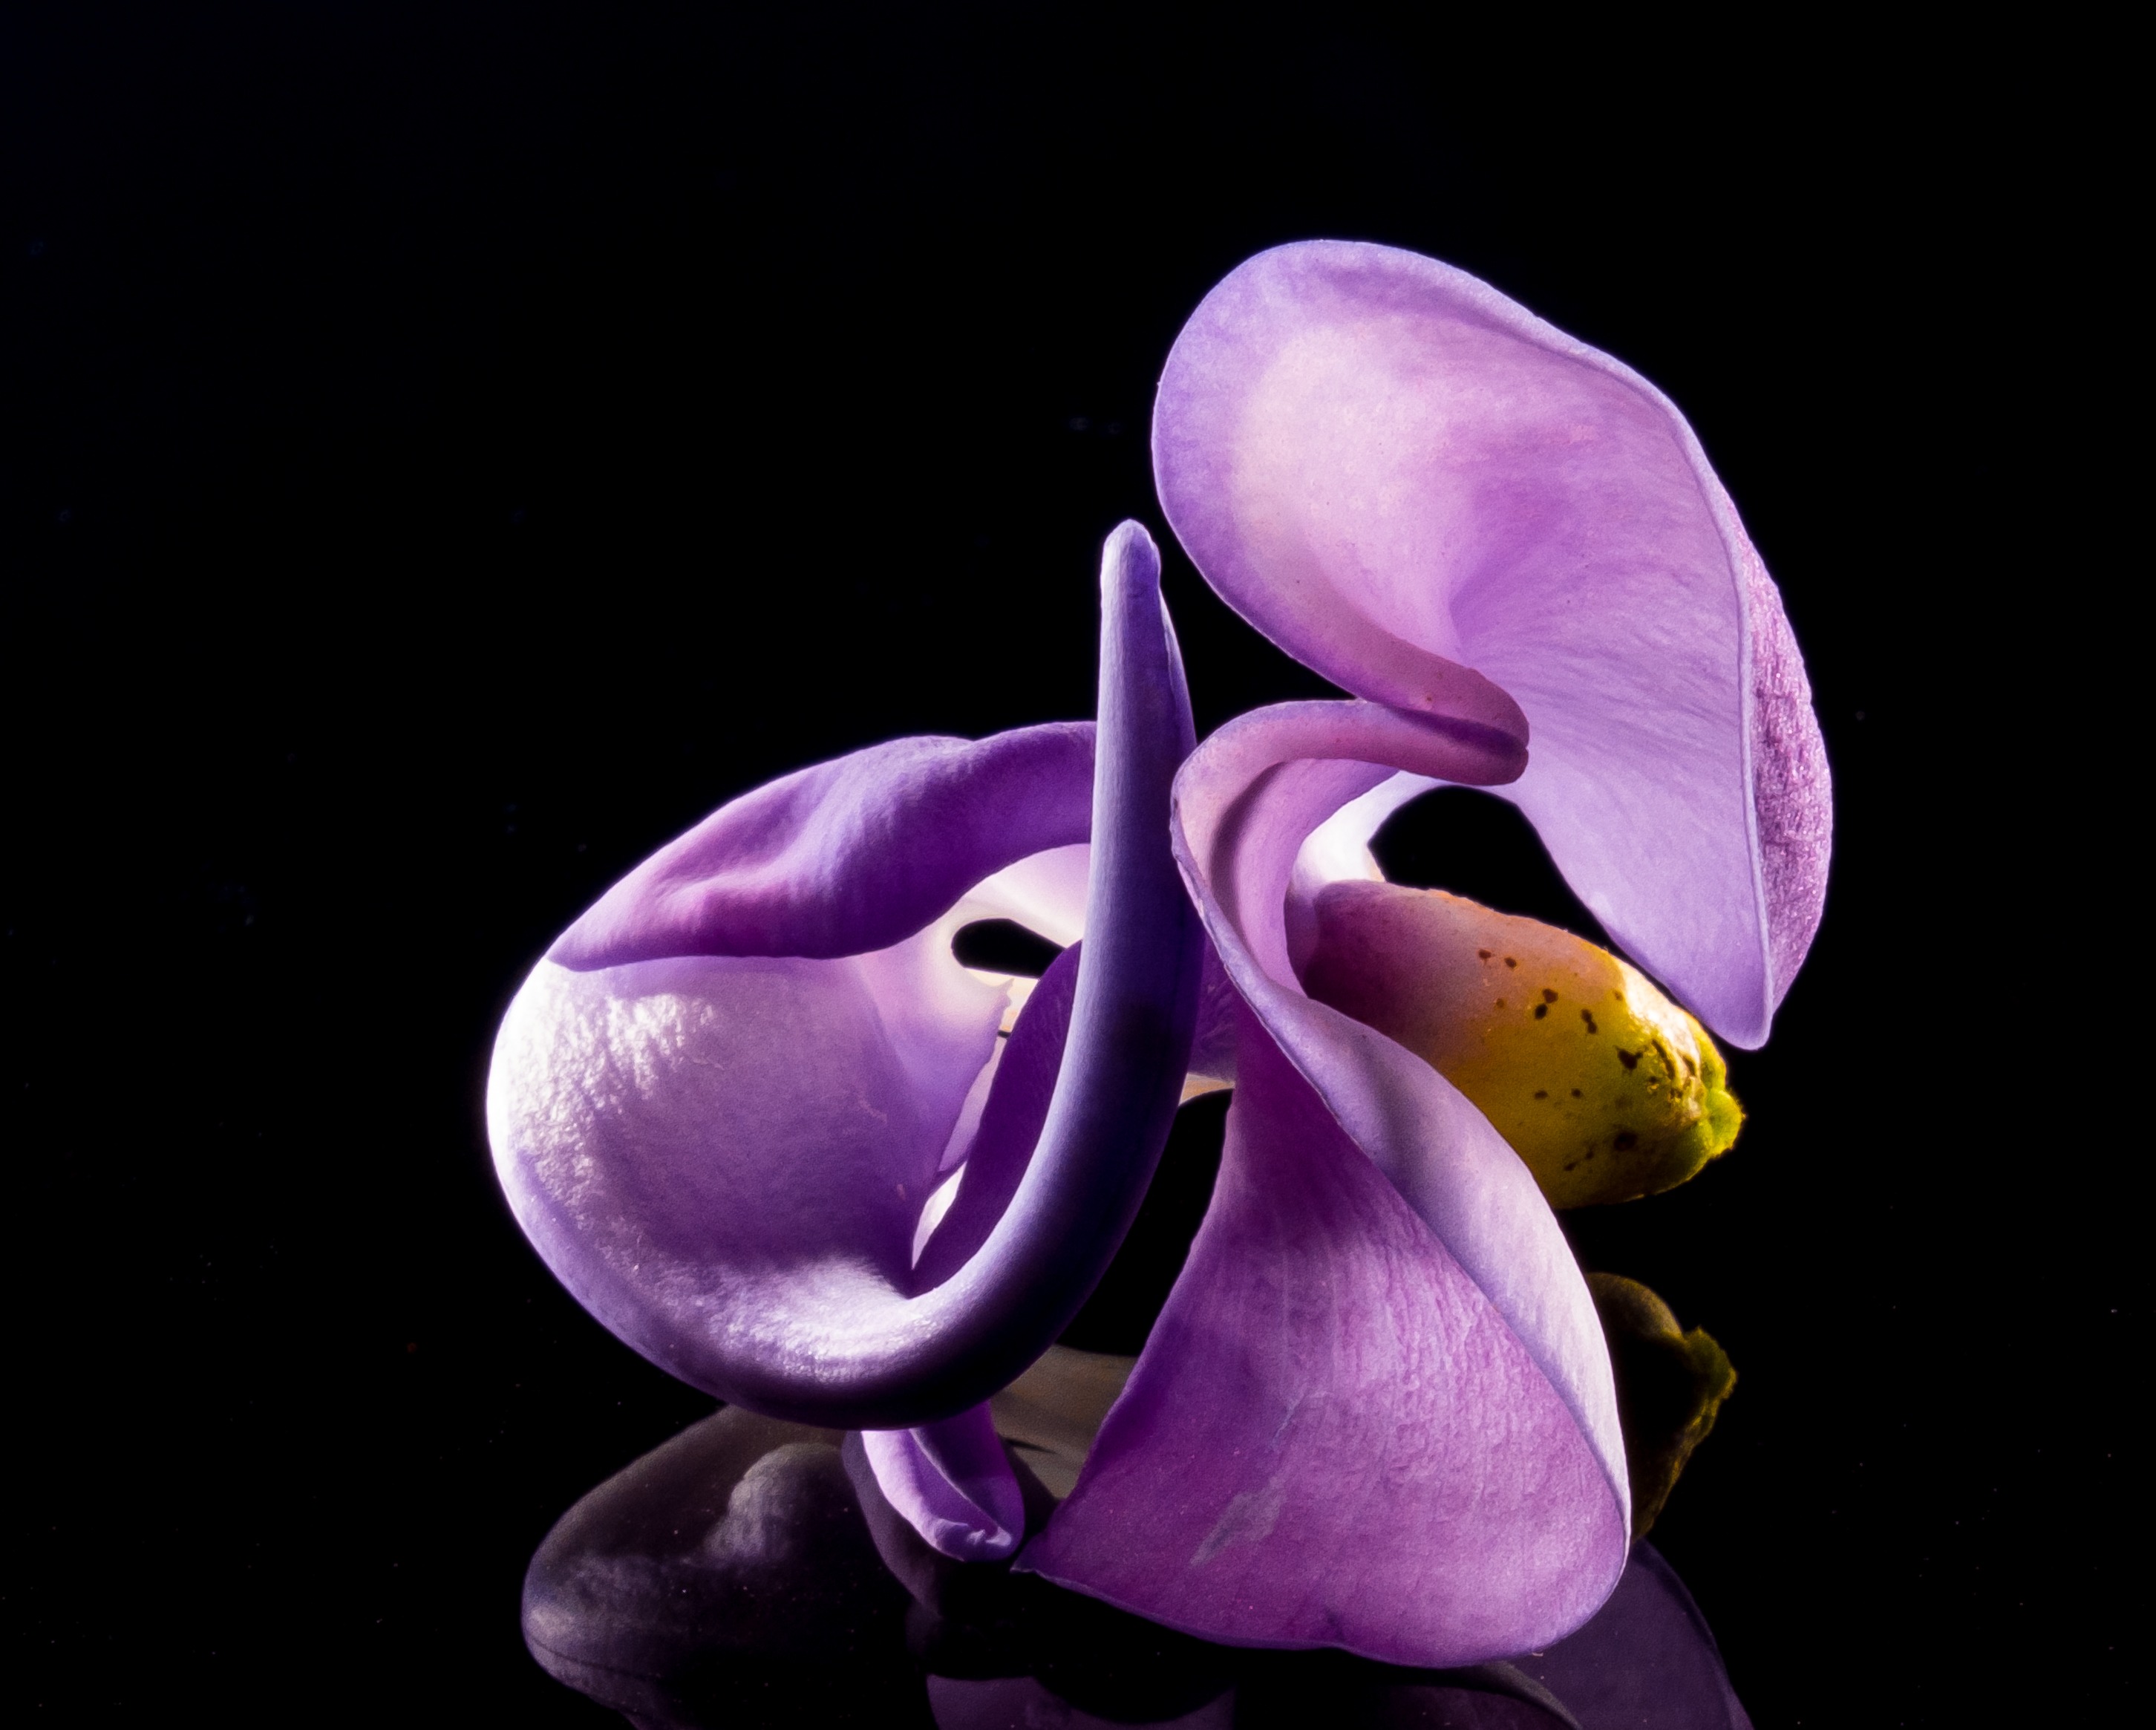
blossom, plant, photography, flower, purple, petal, bloom, color, pink, close, flora, wild flower, close up, human body, eye, violet, organ, macro photography, flowering plant, computer wallpaper, land plant, moth orchid